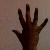
The image shows a hand gesture representing the number 5 in Indian Sign Language.